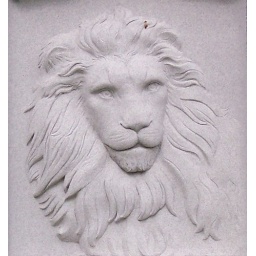
This lion sculpture appears in bas relief on a monument at Oak Hill Cemetery in Glendale, Ohio.